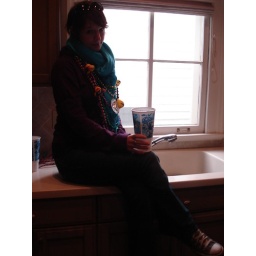
Maggie in the kitchen window